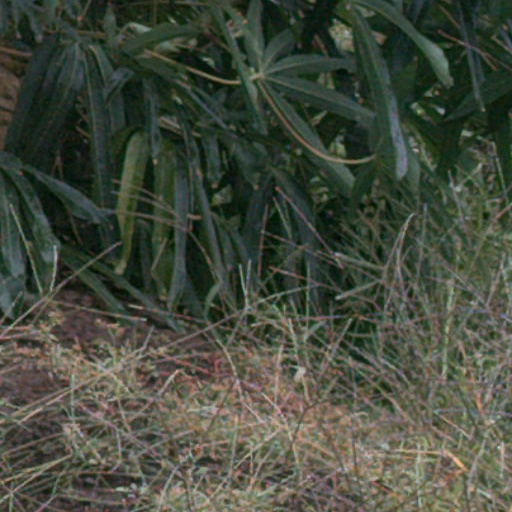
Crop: cassava